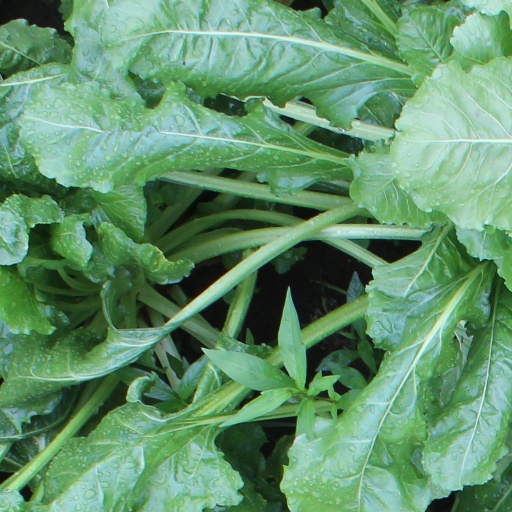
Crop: sugar beet